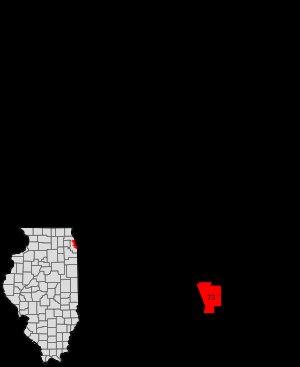
Washington Heights est l'un des 77 secteurs communautaires de la ville de Chicago aux États-Unis.